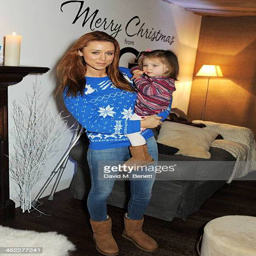
pop artist and woman attend the launch